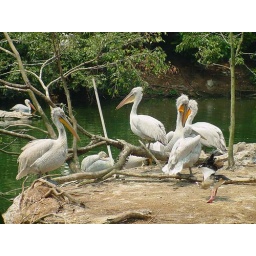
The birds are enjoying fishing in the jurong bird park.